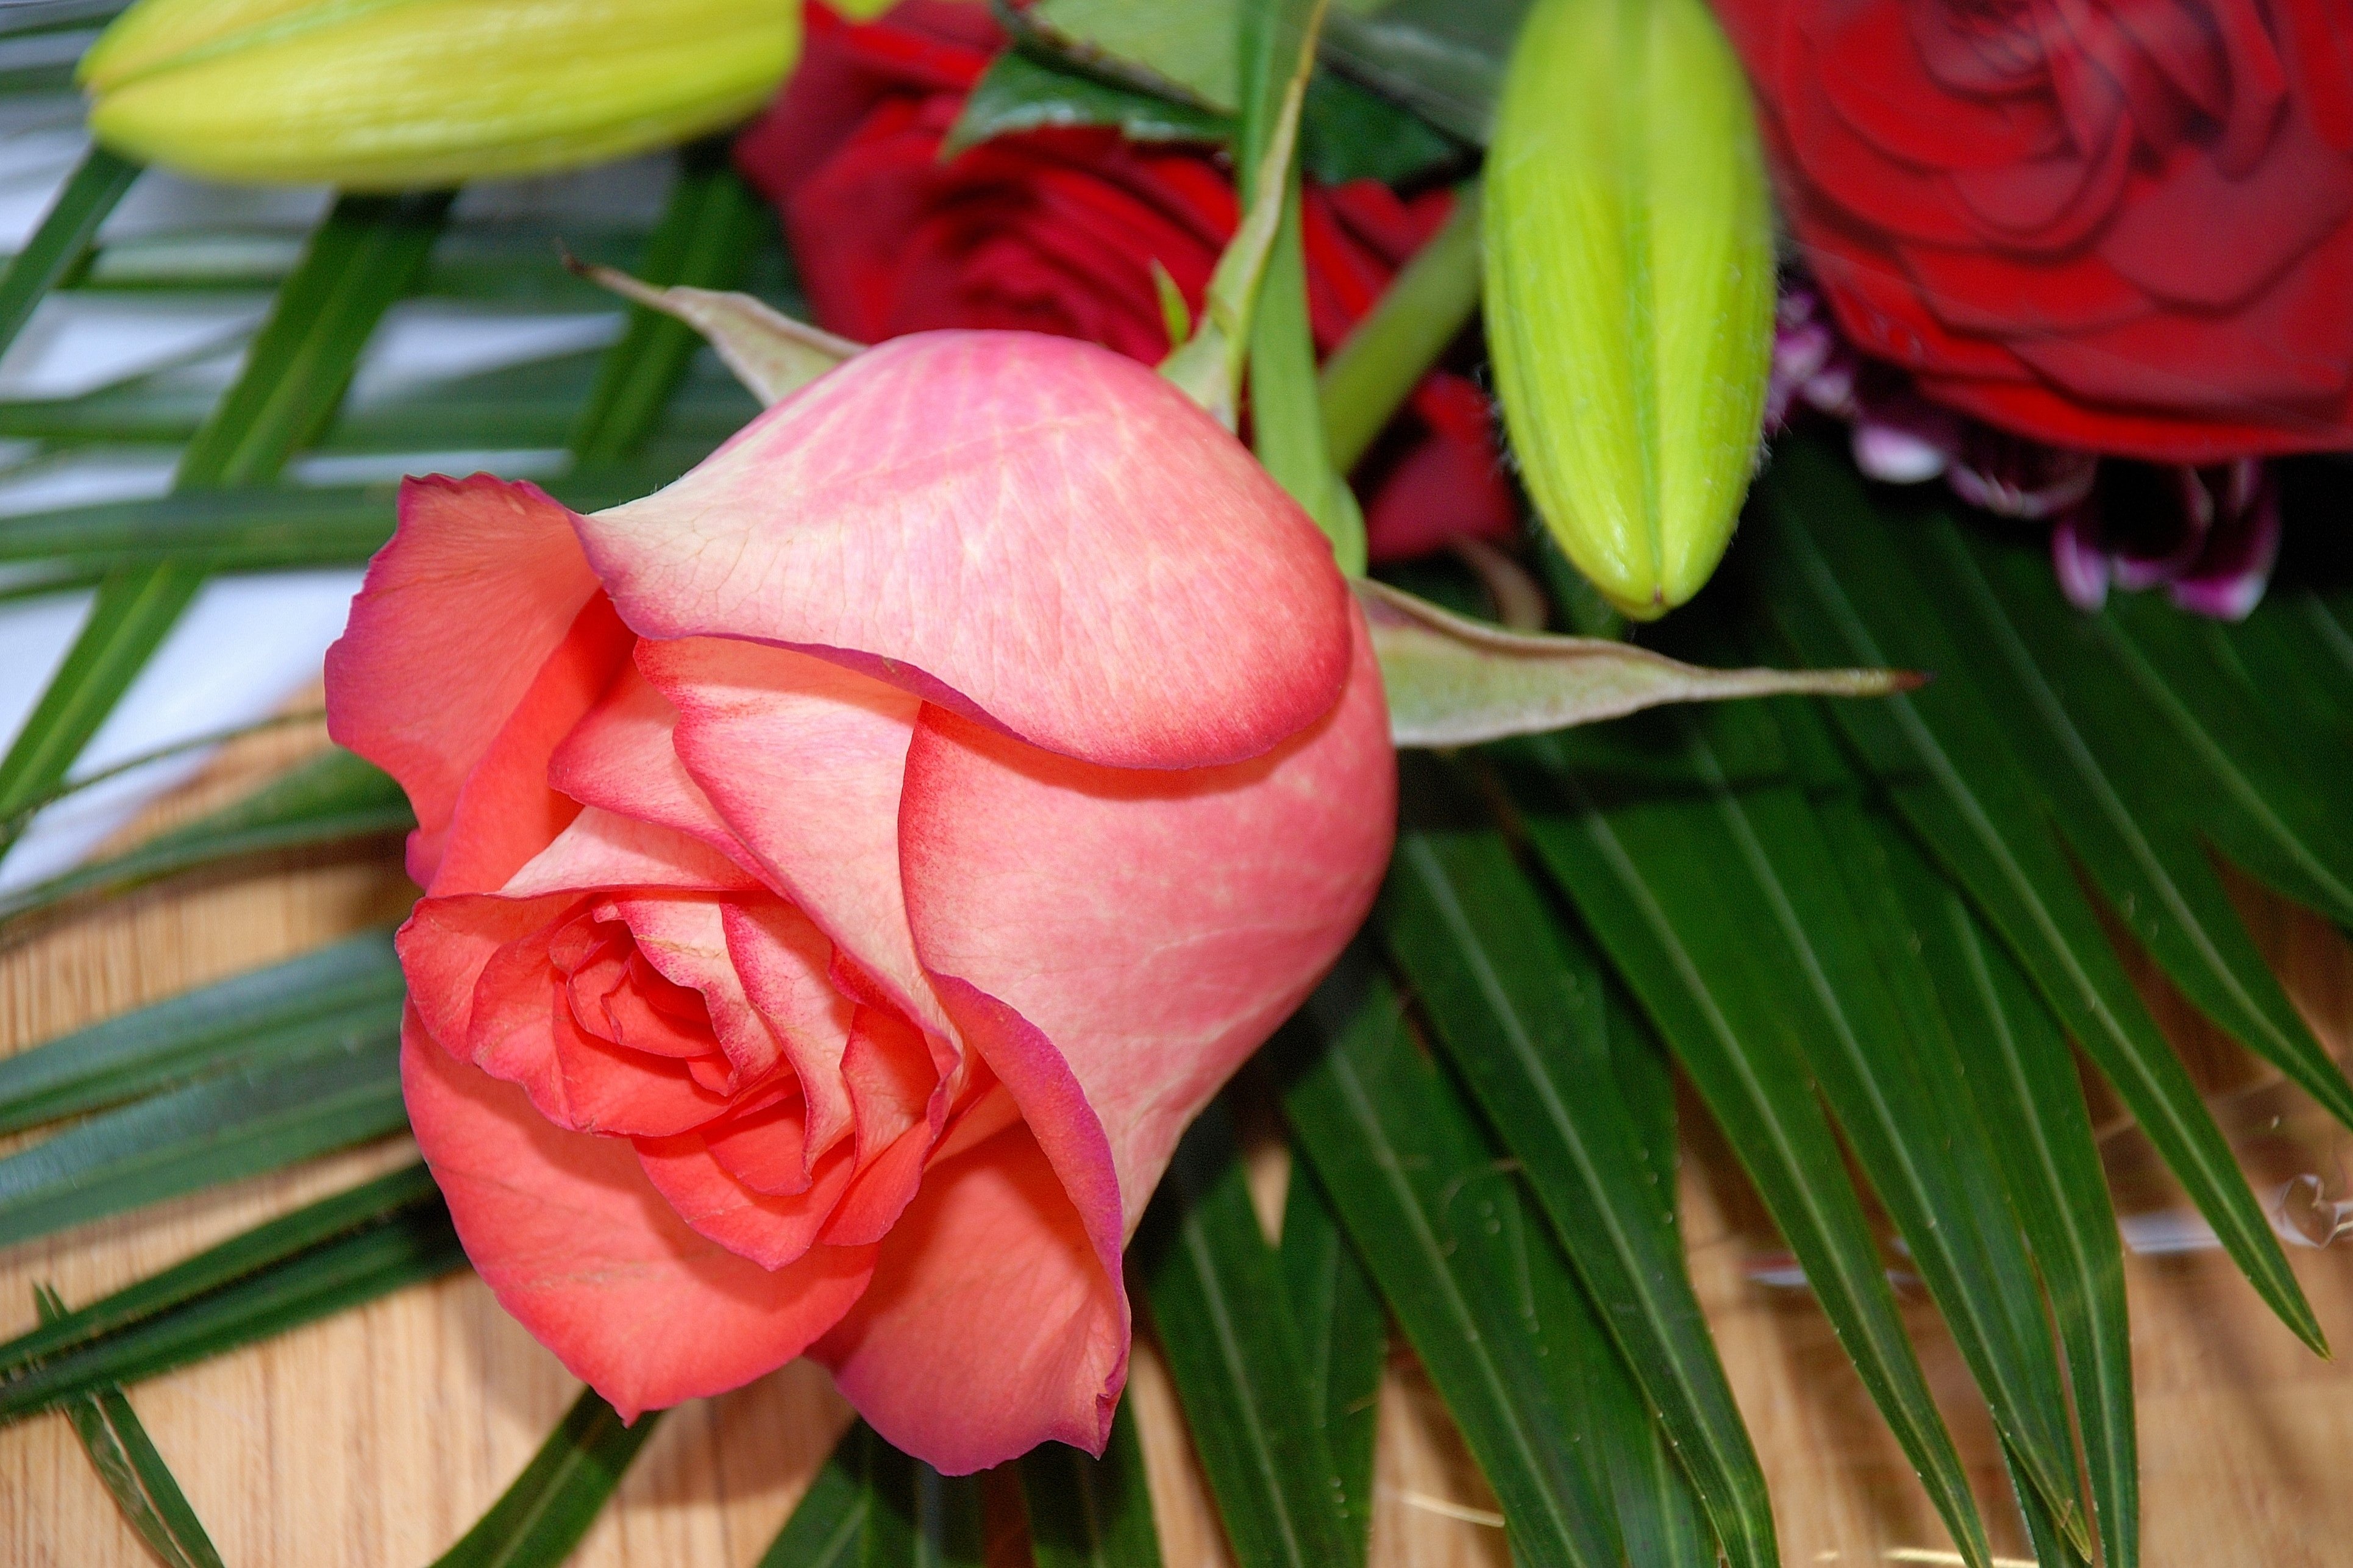
plant, flower, petal, summer, rose, red, pink, flora, flowers, roses, pink rose, floristry, macro photography, flowering plant, flower bouquet, floral design, land plant, flower arranging